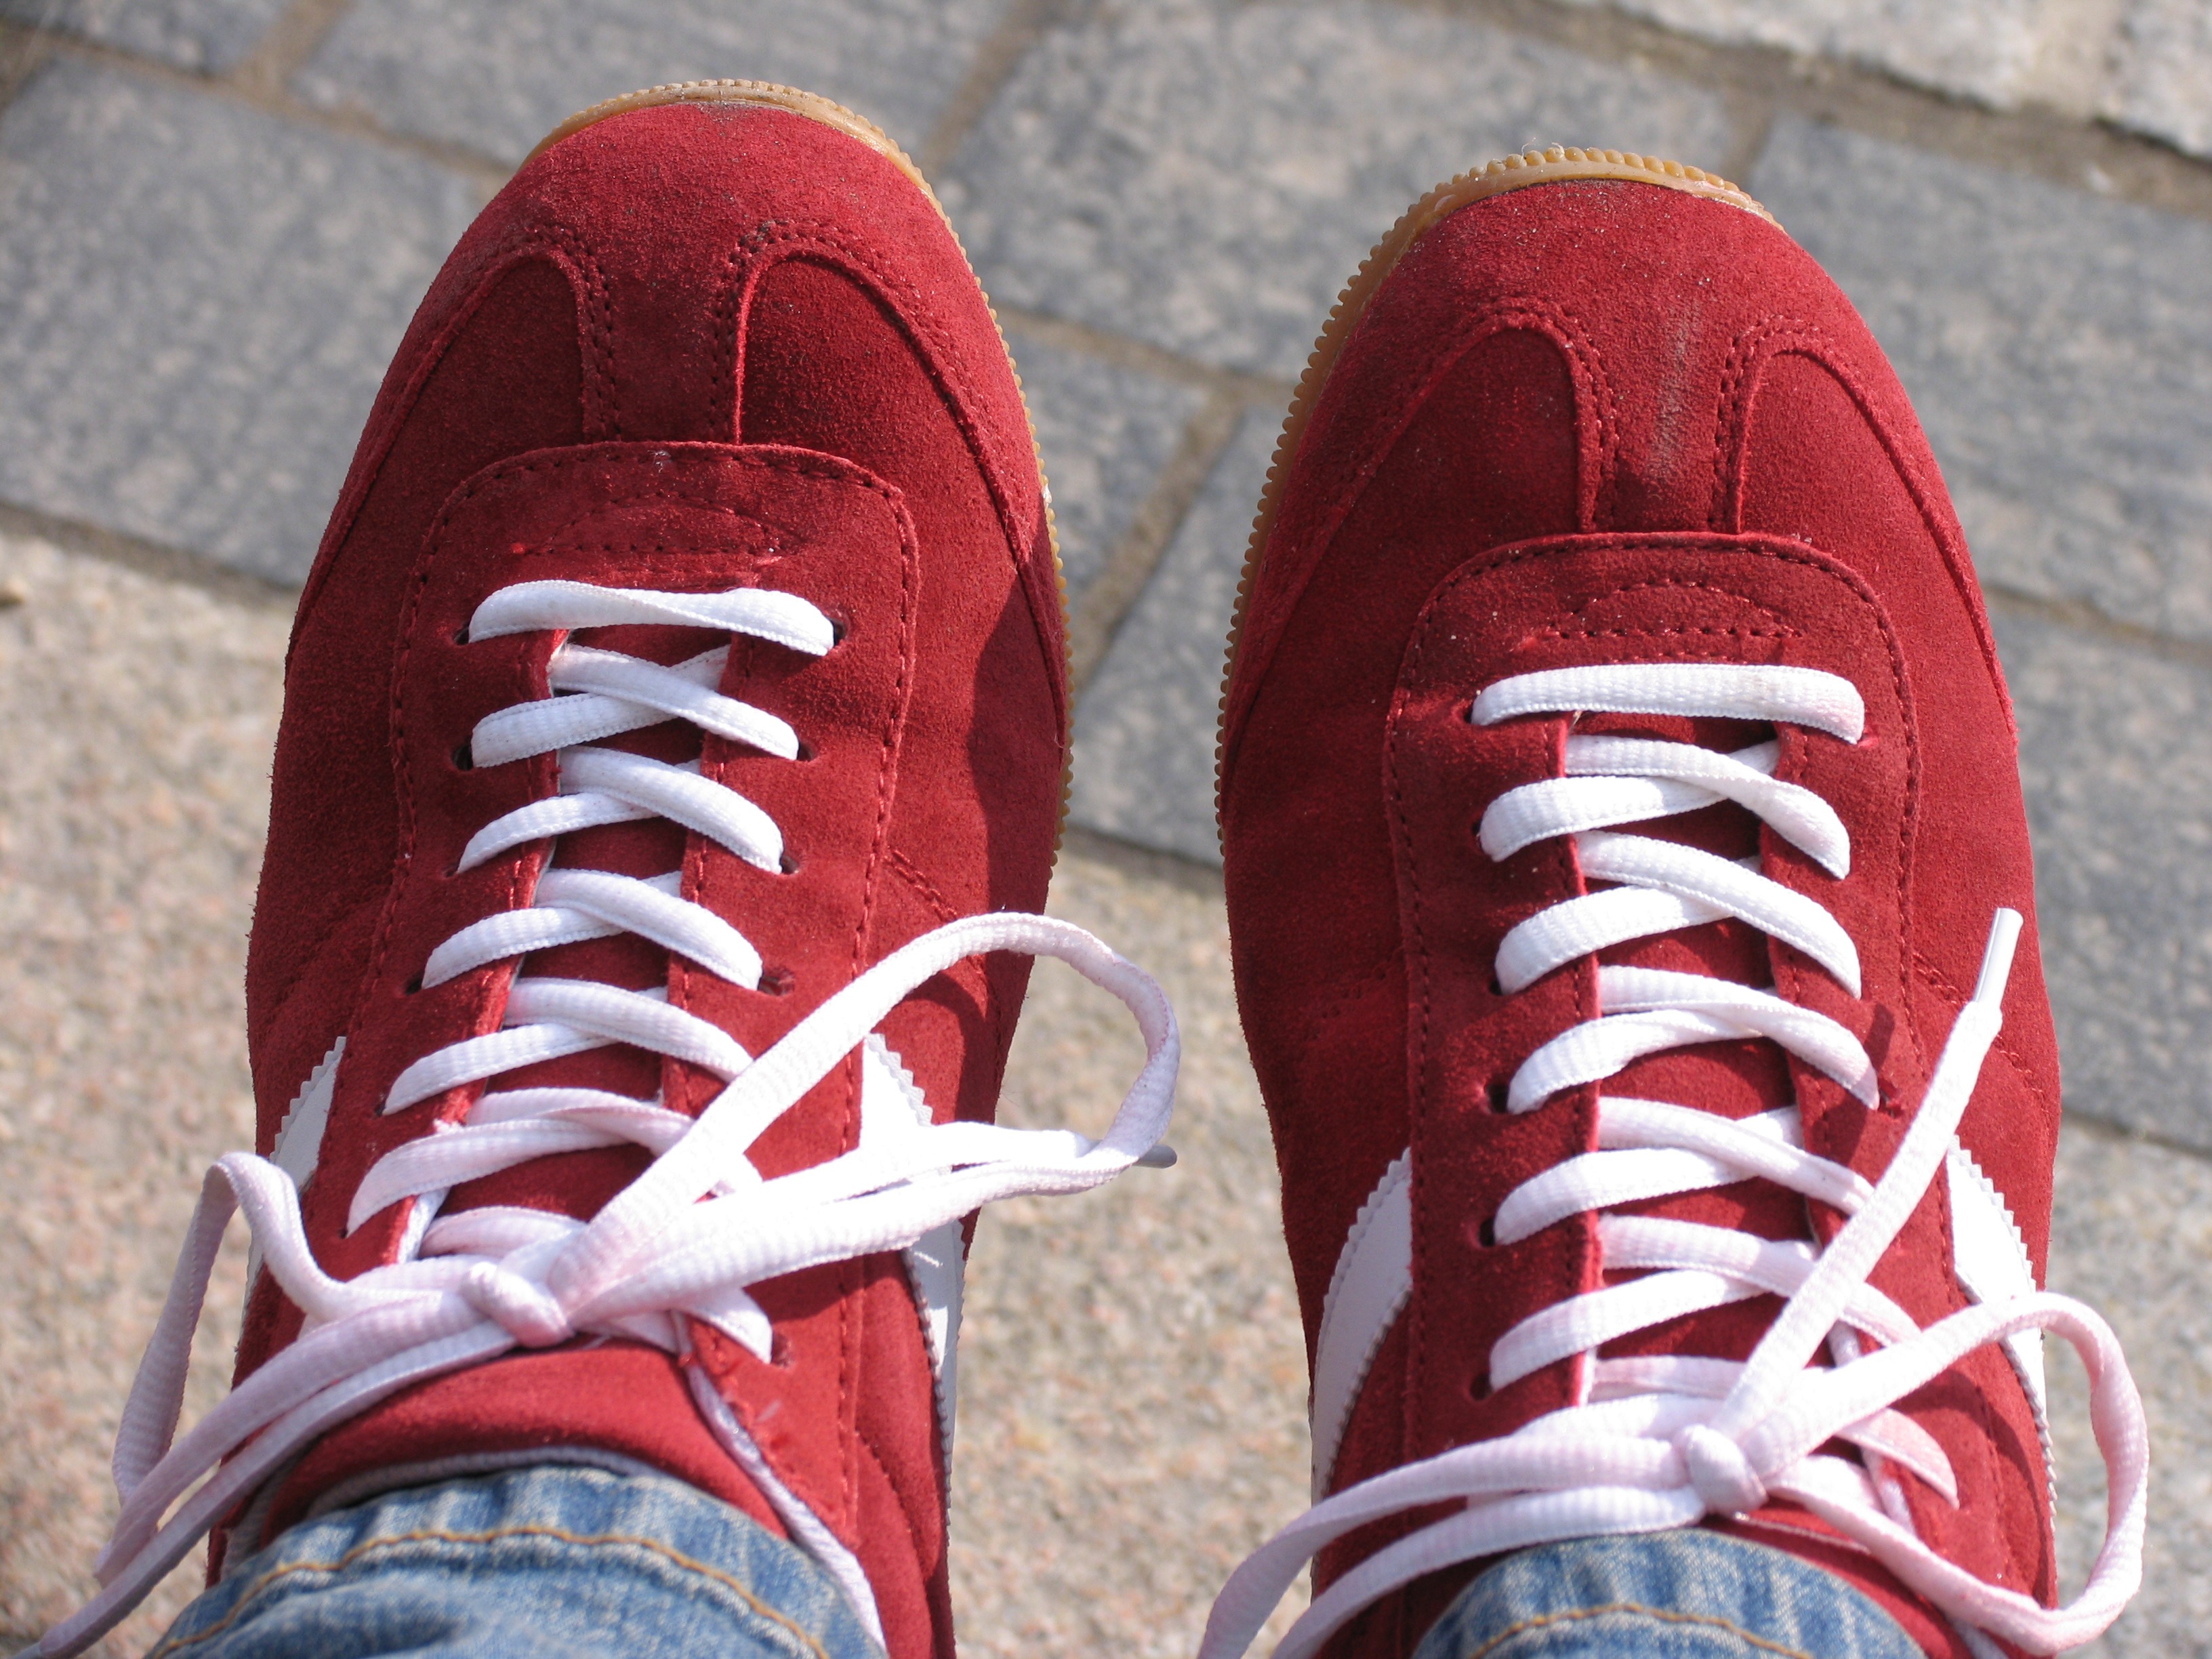
shoe, sport, feet, spring, red, pink, shoelace, shoes, sneakers, footwear, sports shoes, easily, nike free